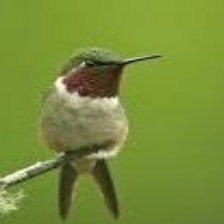
Species: AMETHYST WOODSTAR
Scientific name: CALLIPHLOX AMETHYSTINA
ImageNet parent category: hummingbird